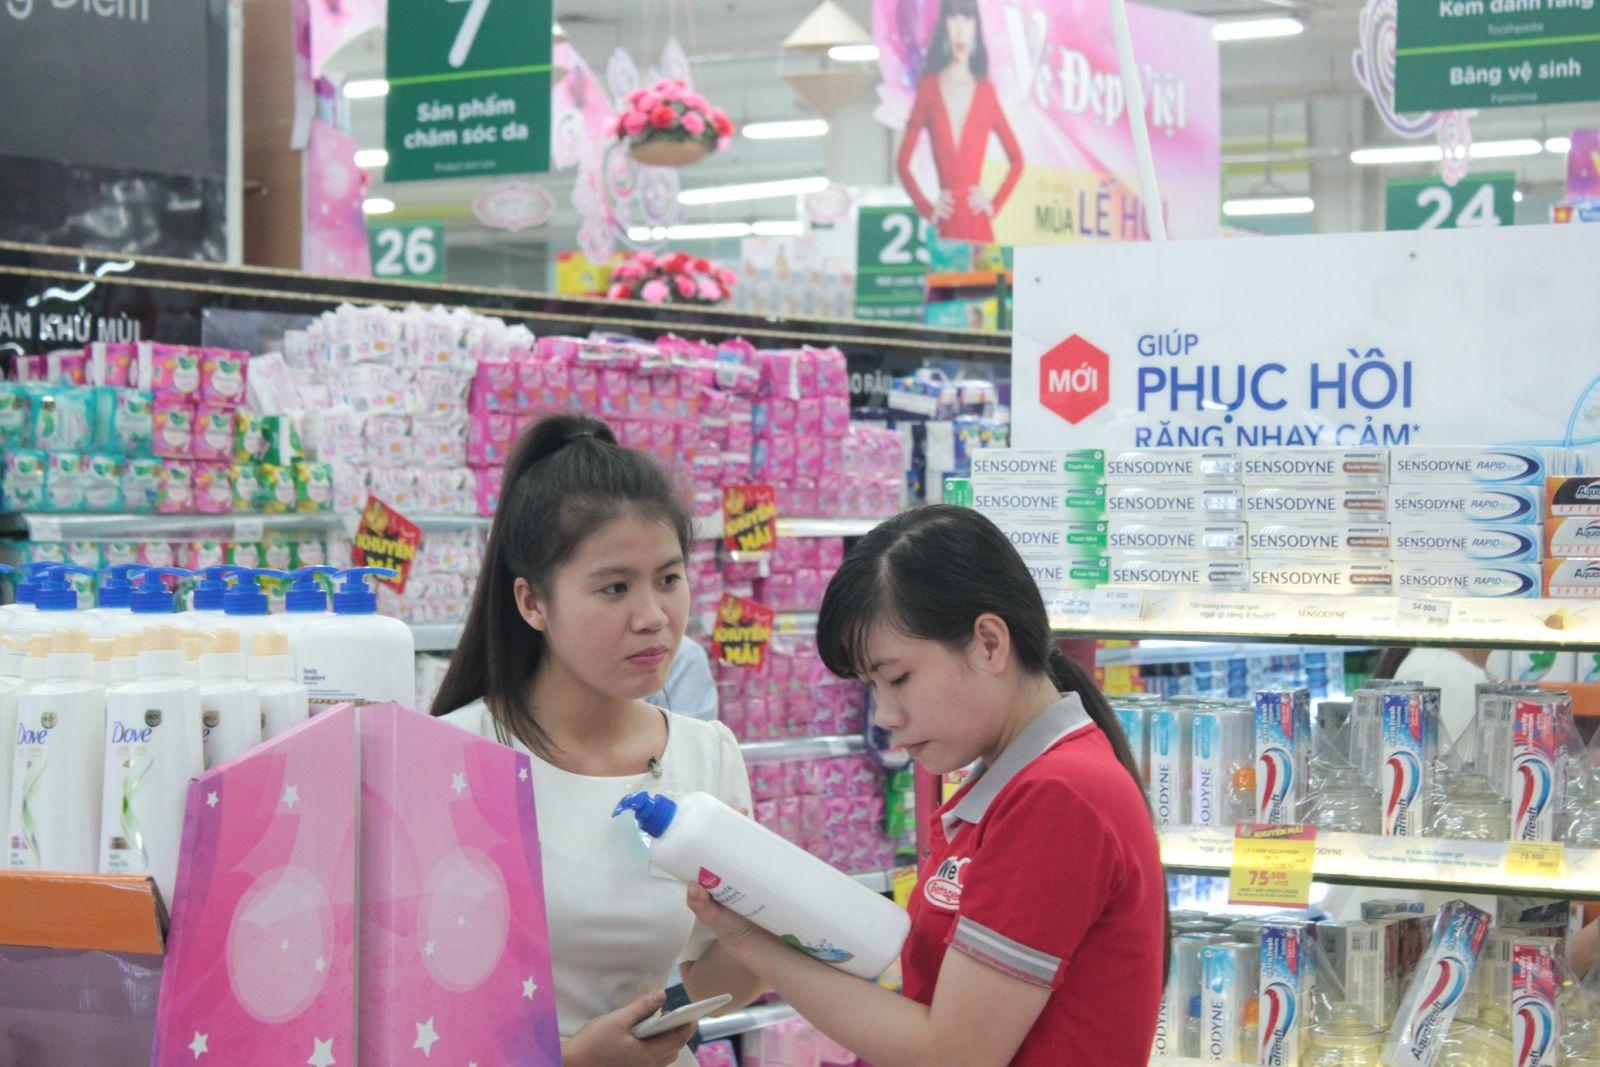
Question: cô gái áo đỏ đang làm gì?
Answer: cô gái áo đỏ đang xem thông tin trên sản phẩm